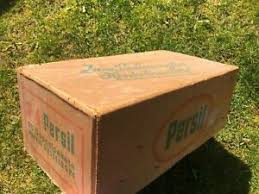
Waste category: cardboard